Cerebral palsy

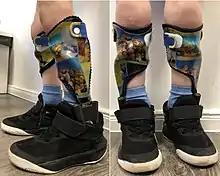
Child with cerebral palsy and orthotics with adjustable functional elements to improve safety when standing and walking

To improve the gait pattern, orthotics can be included in the therapy concept. An orthosis can support physiotherapeutic treatment in setting the right motor impulses in order to create new cerebral connections. The orthosis must meet the requirements of the medical prescription. In addition, the orthosis must be designed by the orthotist in such a way that it achieves the effectiveness of the necessary levers, matching the gait pattern, in order to support the proprioceptive approaches of physiotherapy. The characteristics of the stiffness of the orthosis shells and the adjustable dynamics in the ankle joint are important elements of the orthosis to be considered.